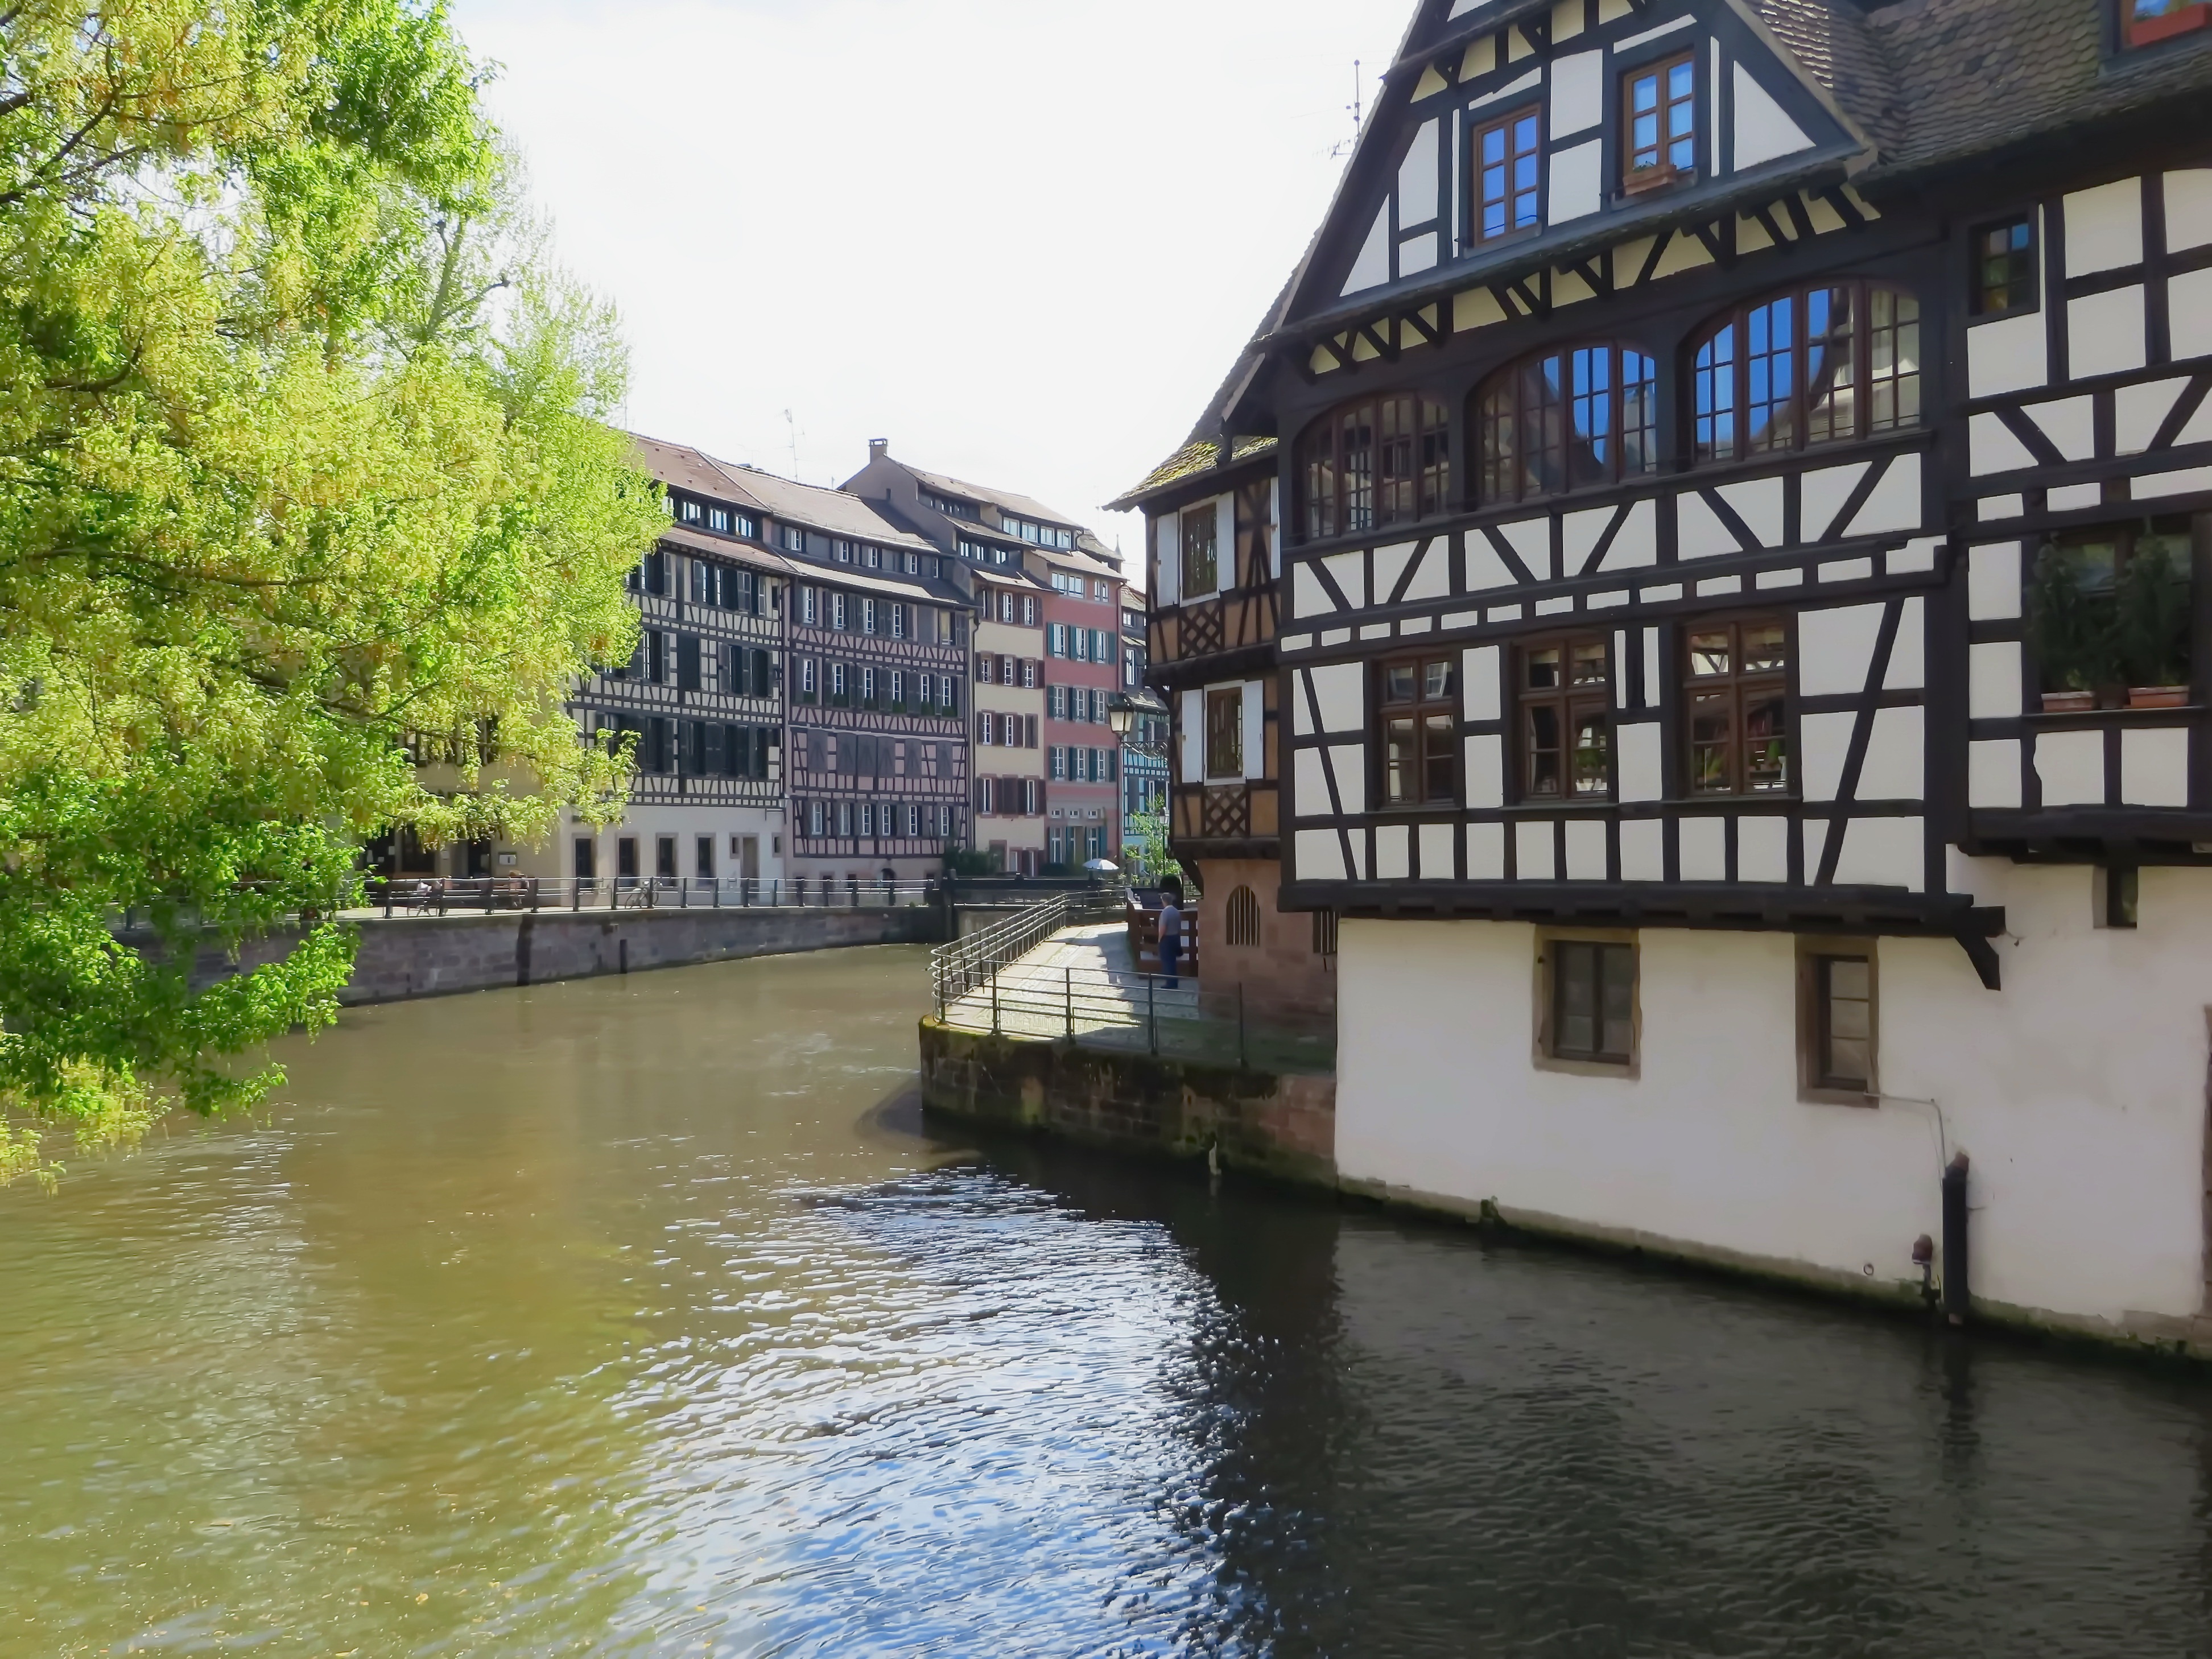
water, boat, house, river, canal, vehicle, waterway, body of water, strasbourg, channel, alsace, landform, channels, stud, petite france, geographical feature